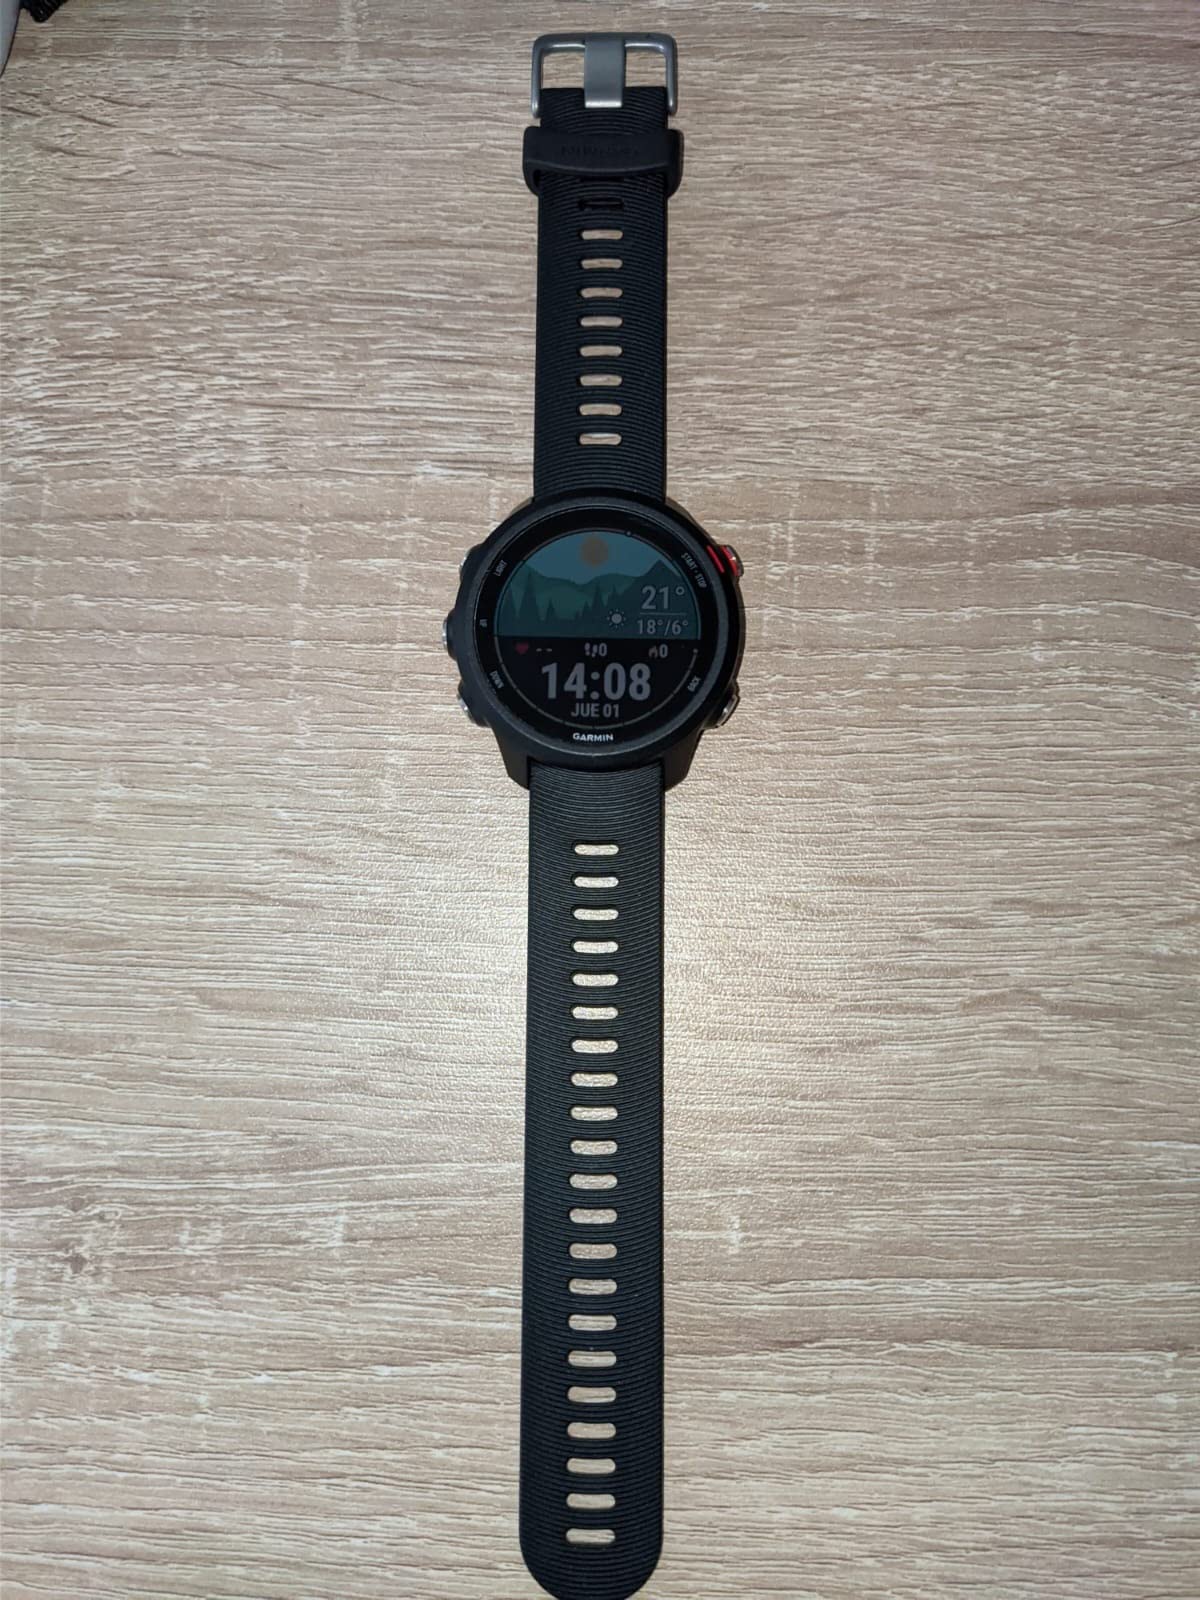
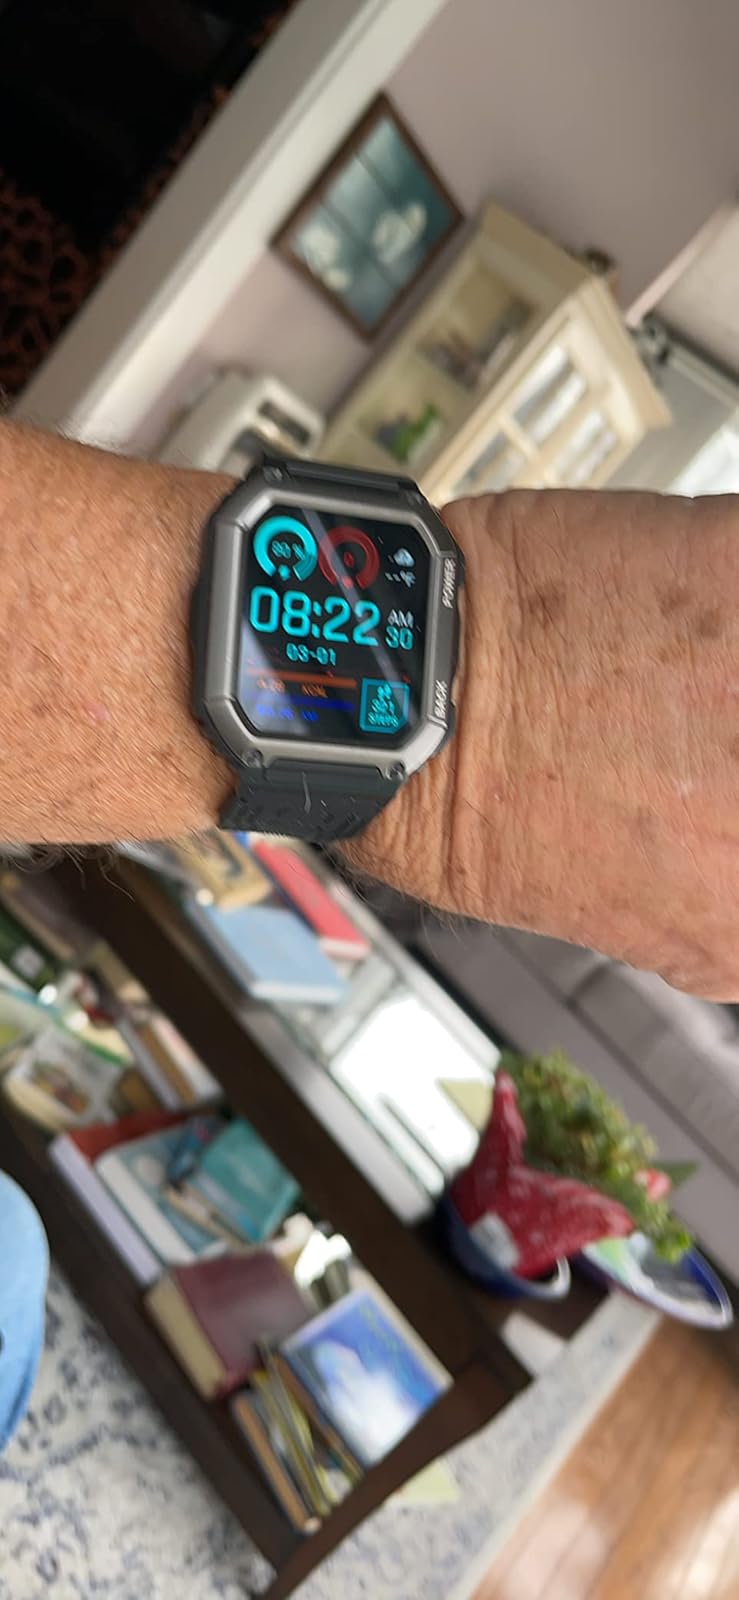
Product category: smartwatch
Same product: no